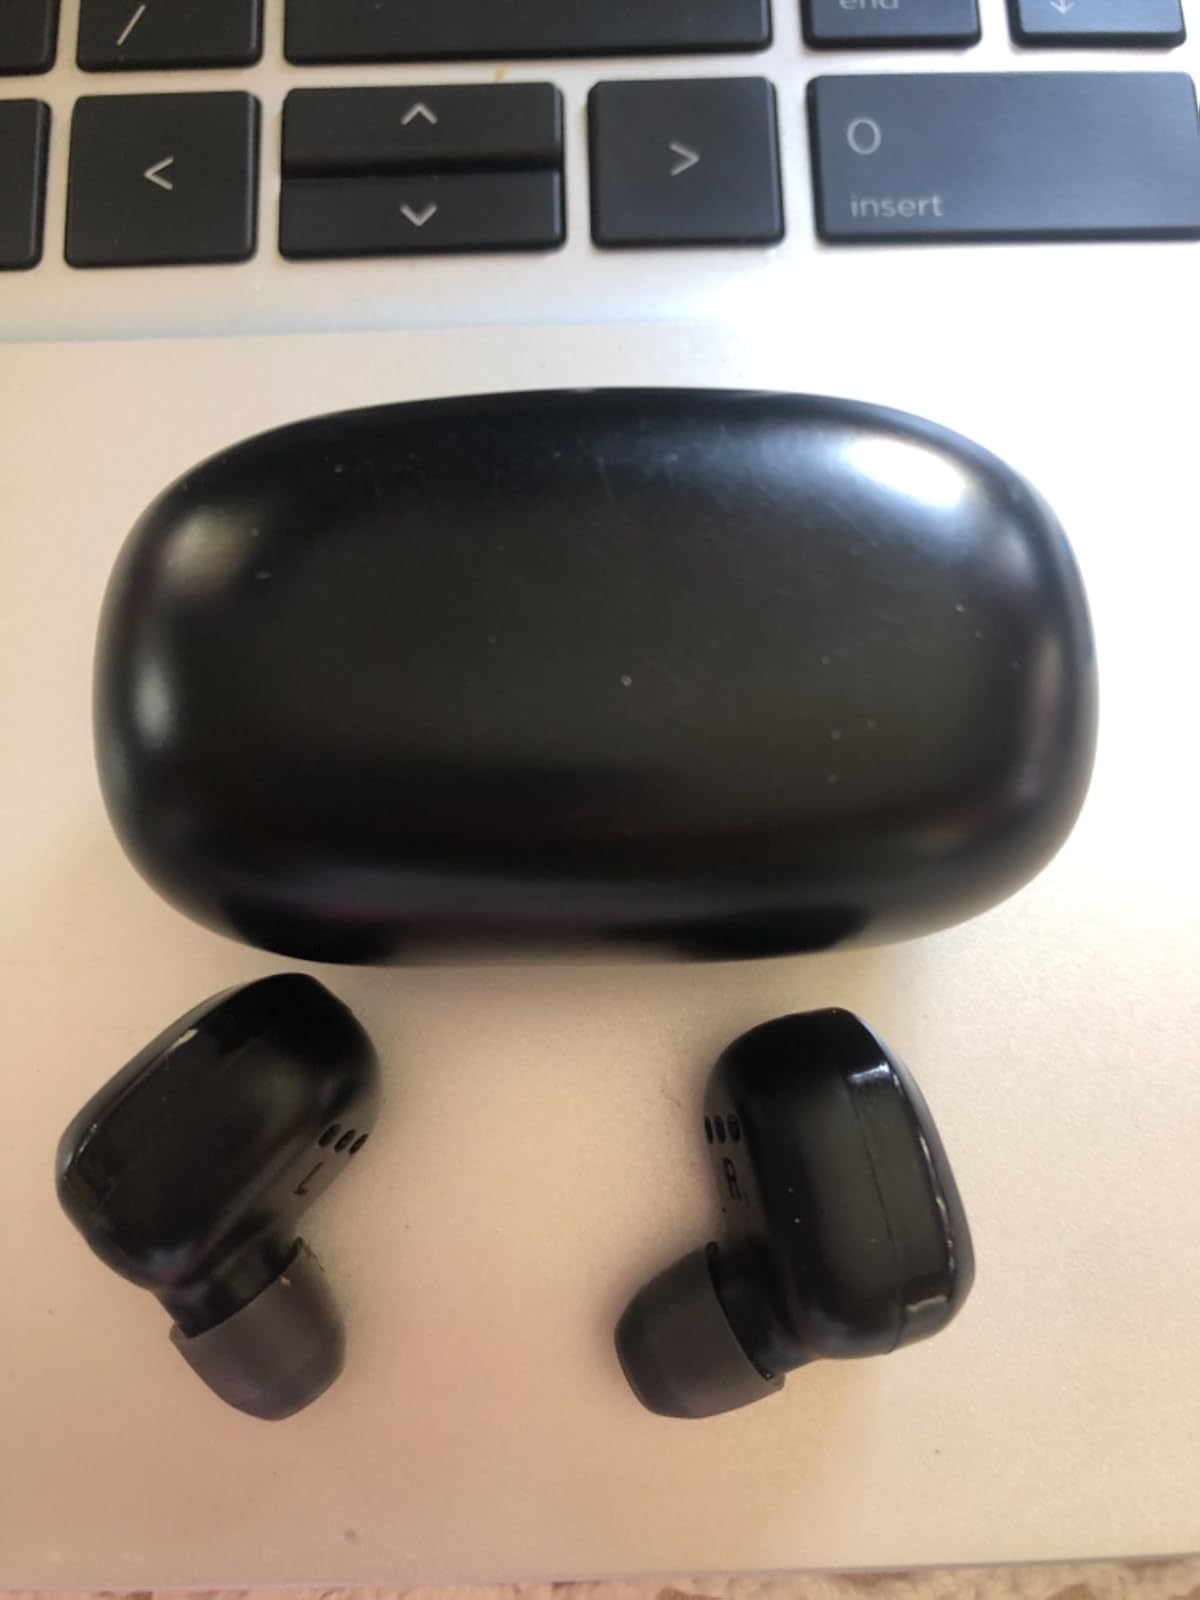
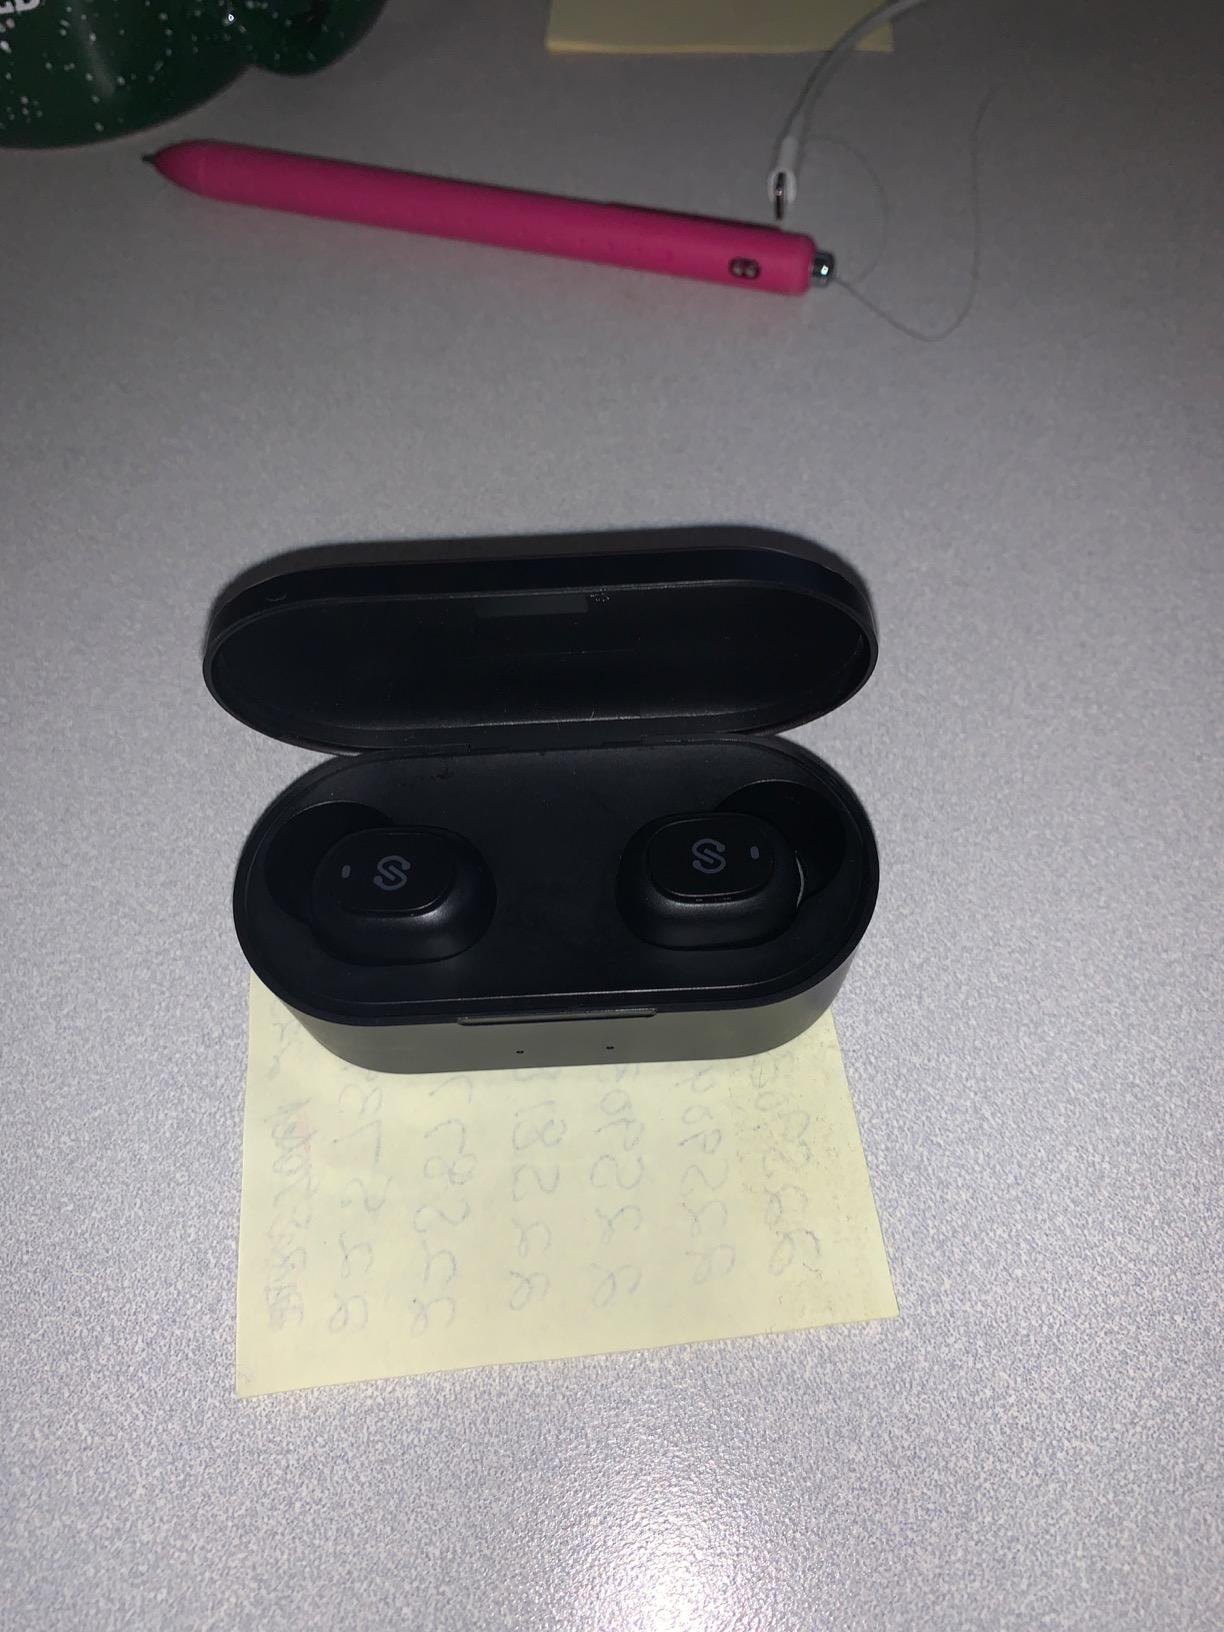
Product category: earbuds
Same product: no